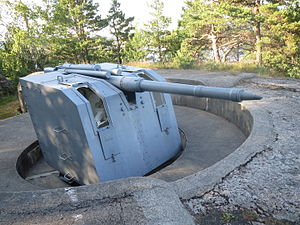
Odderøya / Galleri
Odderøya er en ø udenfor Kristiansand i Norge, forbundet til fastlandet med broer syd for centrum af byen. Øen bruges i dag på forskellige måder. Odderøya er et rekreativt område for byens befolkning, og der udføres mangfoldig kulturel aktivitet. Havnen på vestsiden af Odderøya er en del af Kristiansand Havn. Resten af øen er et tidligere militært område. Der har været flere fæstningsværk på øen på forskellige tidspunkter. I en periode var den nordlige del af øen karantænestation med et lazaret for pest-syge.